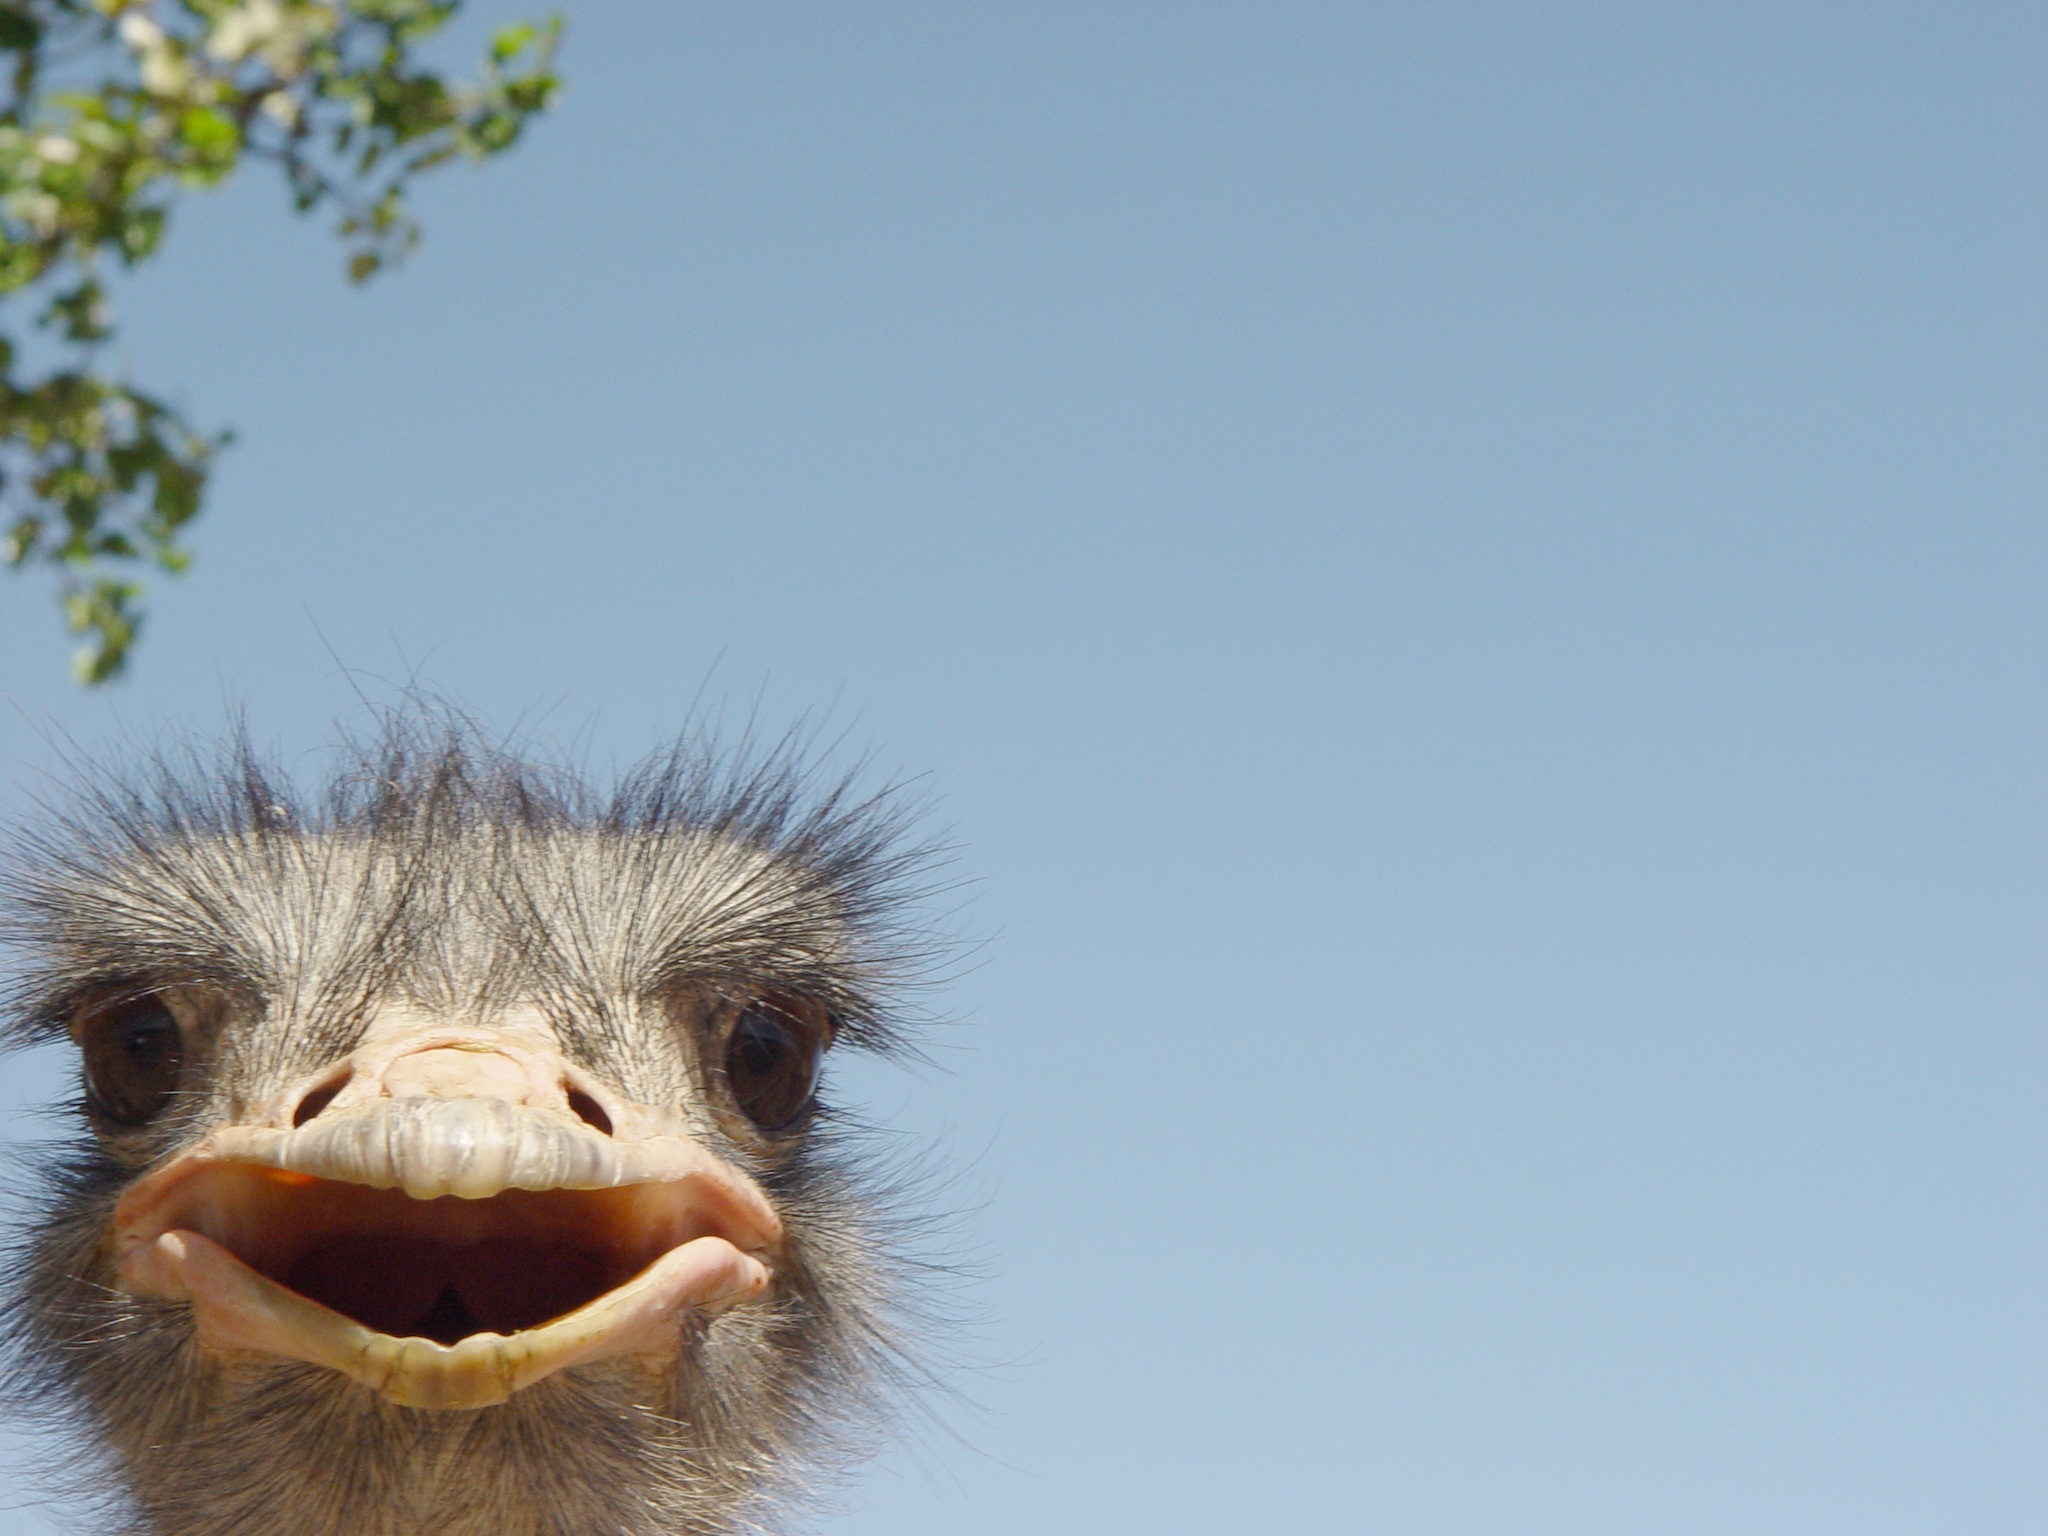
bird, beak, space, ostrich, close up, neck, head, vertebrate, postcard, ratite, flightless bird, peaking